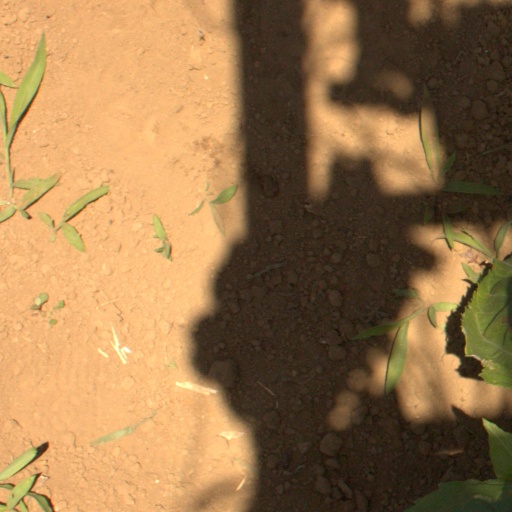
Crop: Jerusalem artichoke